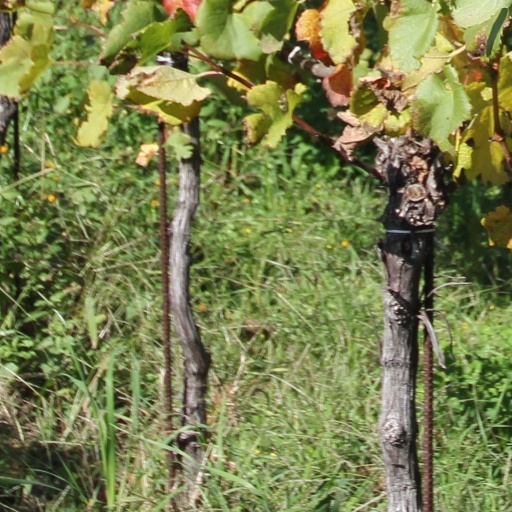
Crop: grape